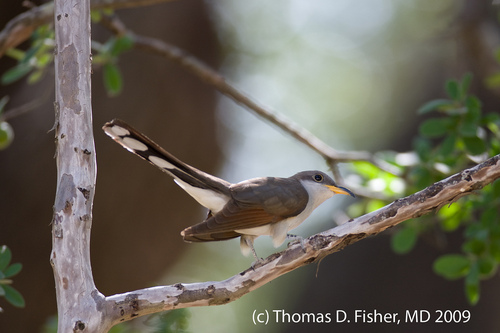
the bird has a white breast and throat and a long bill.
this bird is white and brown in color, with a orange beak and a lighter eye ring.
this bird is brown with white on its stomach and has a very short beak.
this bird is white and brown in color with a sharp beak, and light eye rings.
this gray bird has a long tail which is as long as its entire body, and it also has a medium length beak that has a shade of yellow/orange around the bottom.
this bird has wings that are brown and has a white bellya small white and grey bird with white inner rectrices and a white vent and abdomen.
this bird has a white breast belly and throat, a brown and white spotted vent and brown coverts.
this bird has wings that are brown and has a spotted tail
this bird is brown with white and has a long, pointy beak.
Species: Yellow Billed Cuckoo